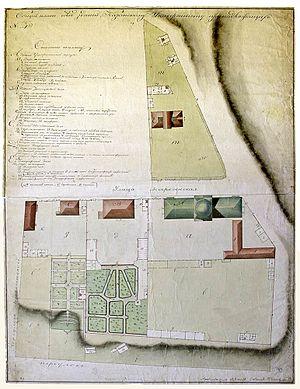
Karl Friedrich Fuchs, né le 18 septembre 1776 à Herborn dans la principauté d'Orange-Nassau et mort le 24 avril 1846 à Kazan, est un botaniste, ethnographe, historien, archéologue, professeur de médecine et numismate allemand qui devint sujet de l'Empire russe. Il fut professeur, puis recteur de l'université de Kazan de 1823 à 1827. C'est le fondateur du jardin botanique de Kazan.